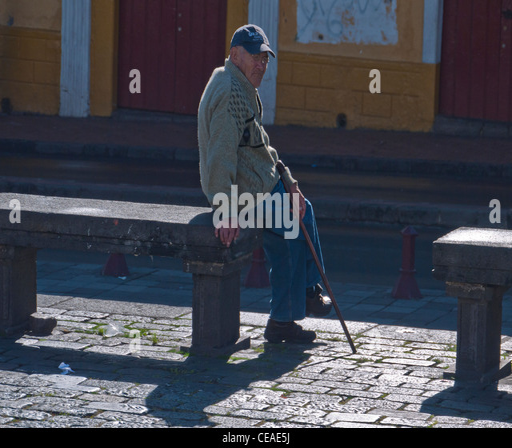
a man sits on a public bench in a plaza in the colonial section